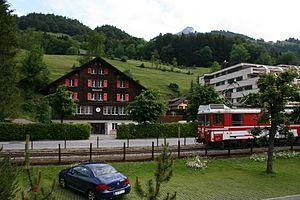
La Zentralbahn est une entreprise ferroviaire suisse, créée le 1ᵉʳ janvier 2005 et basée à Stansstad, qui dessert la région de Suisse centrale.